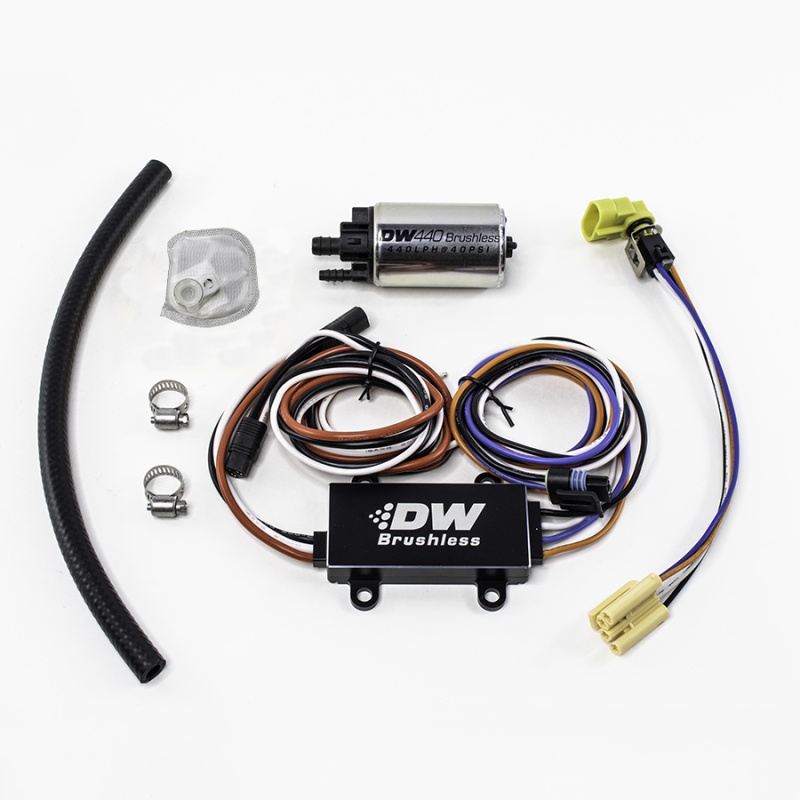
DeatschWerks DW440 440lph Brushless Fuel Pump w/ PWM Controller
DeatschWerks, LLC provides high-performance fuel system solutions for the automotive aftermarket. Located in Oklahoma City, OK, DW houses all of the company?s functions including design, end-manufacturing, quality assurance, sales, marketing, and administration in its 36,000sf facility. DeatschWerks? roots were established in 2004 by offering high flow drop-in fitment fuel injectors. In 2009 DW expanded into fuel pumps with the DW300, the highest flowing in-tank fuel pump of its time. Since then, DW has developed a wide range of innovative fuel system components which include in-tank and in-line pumps, surge tanks, fuel rails, fuel filters, pressure regulators, and fuel-specific lines, fittings, and adaptors. Today, the DeatschWerks line-up of fuel system components includes over 800 SKU?s covering Sport Compact, Modern Muscle, Euro, and Powersport applications.
Brand: DeatschWerks
Category: Vehicles & Parts > Vehicle Parts & Accessories > Motor Vehicle Parts > Motor Vehicle Fuel Systems > Fuel Pumps